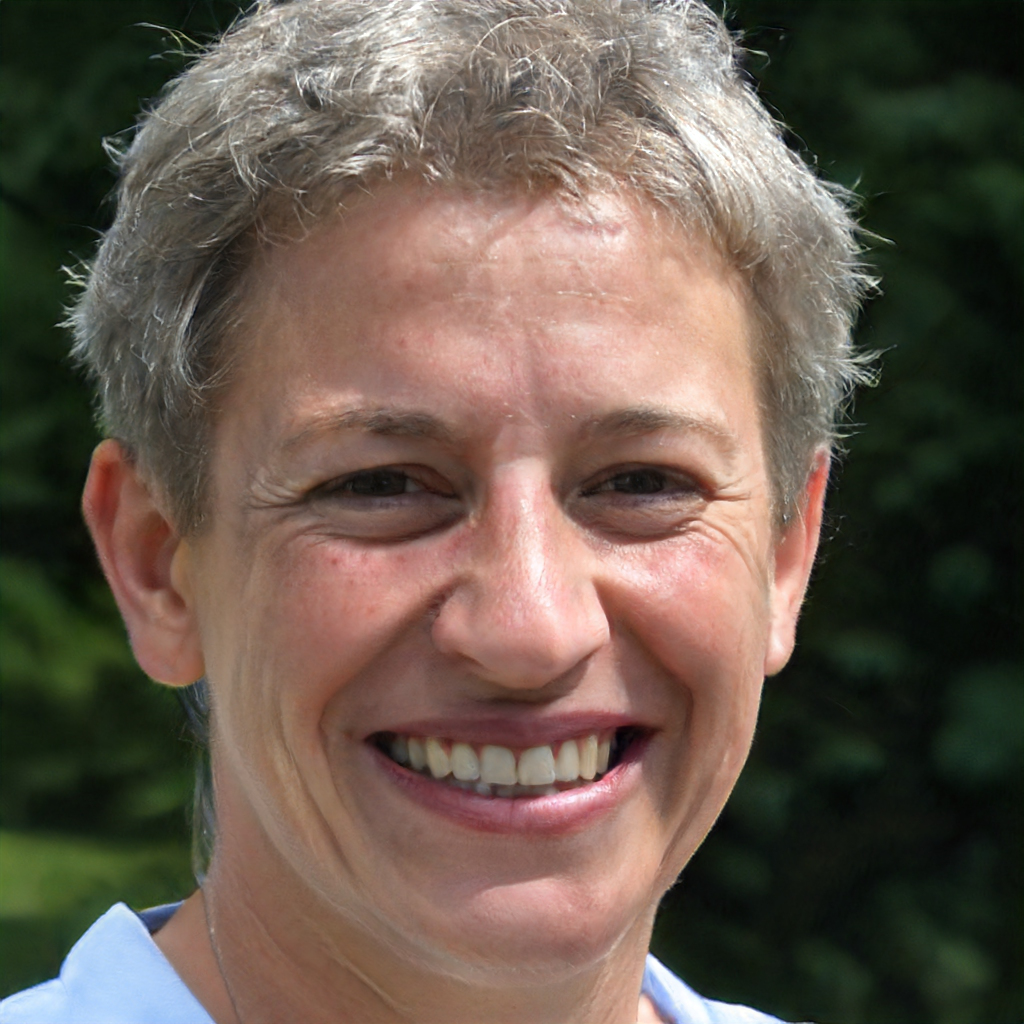
Label: Colored